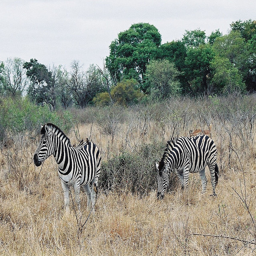
A pair of zebra standing in a field of tall grass.
A couple of zebra standing next to each other on a field.
A couple zebras relaxing in the tall grass
THERE ARE TWO ZEBRAS THAT ARE IN THE WILD
A couple of zebras are standing in a field